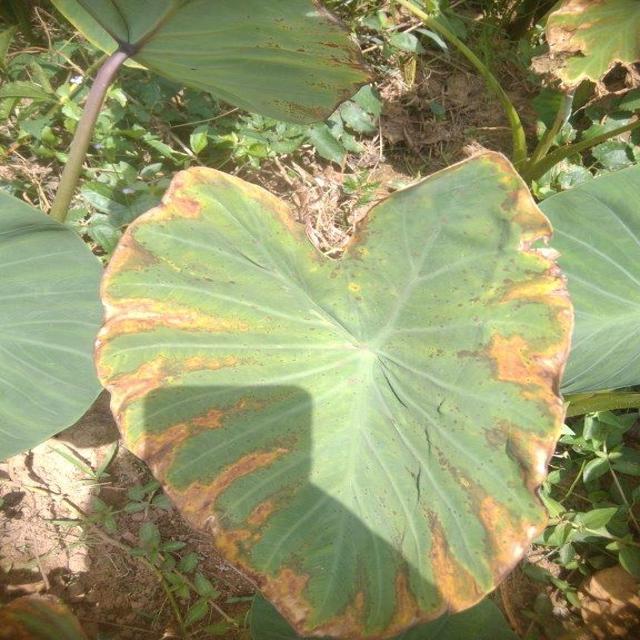
Label: Mid_Blight